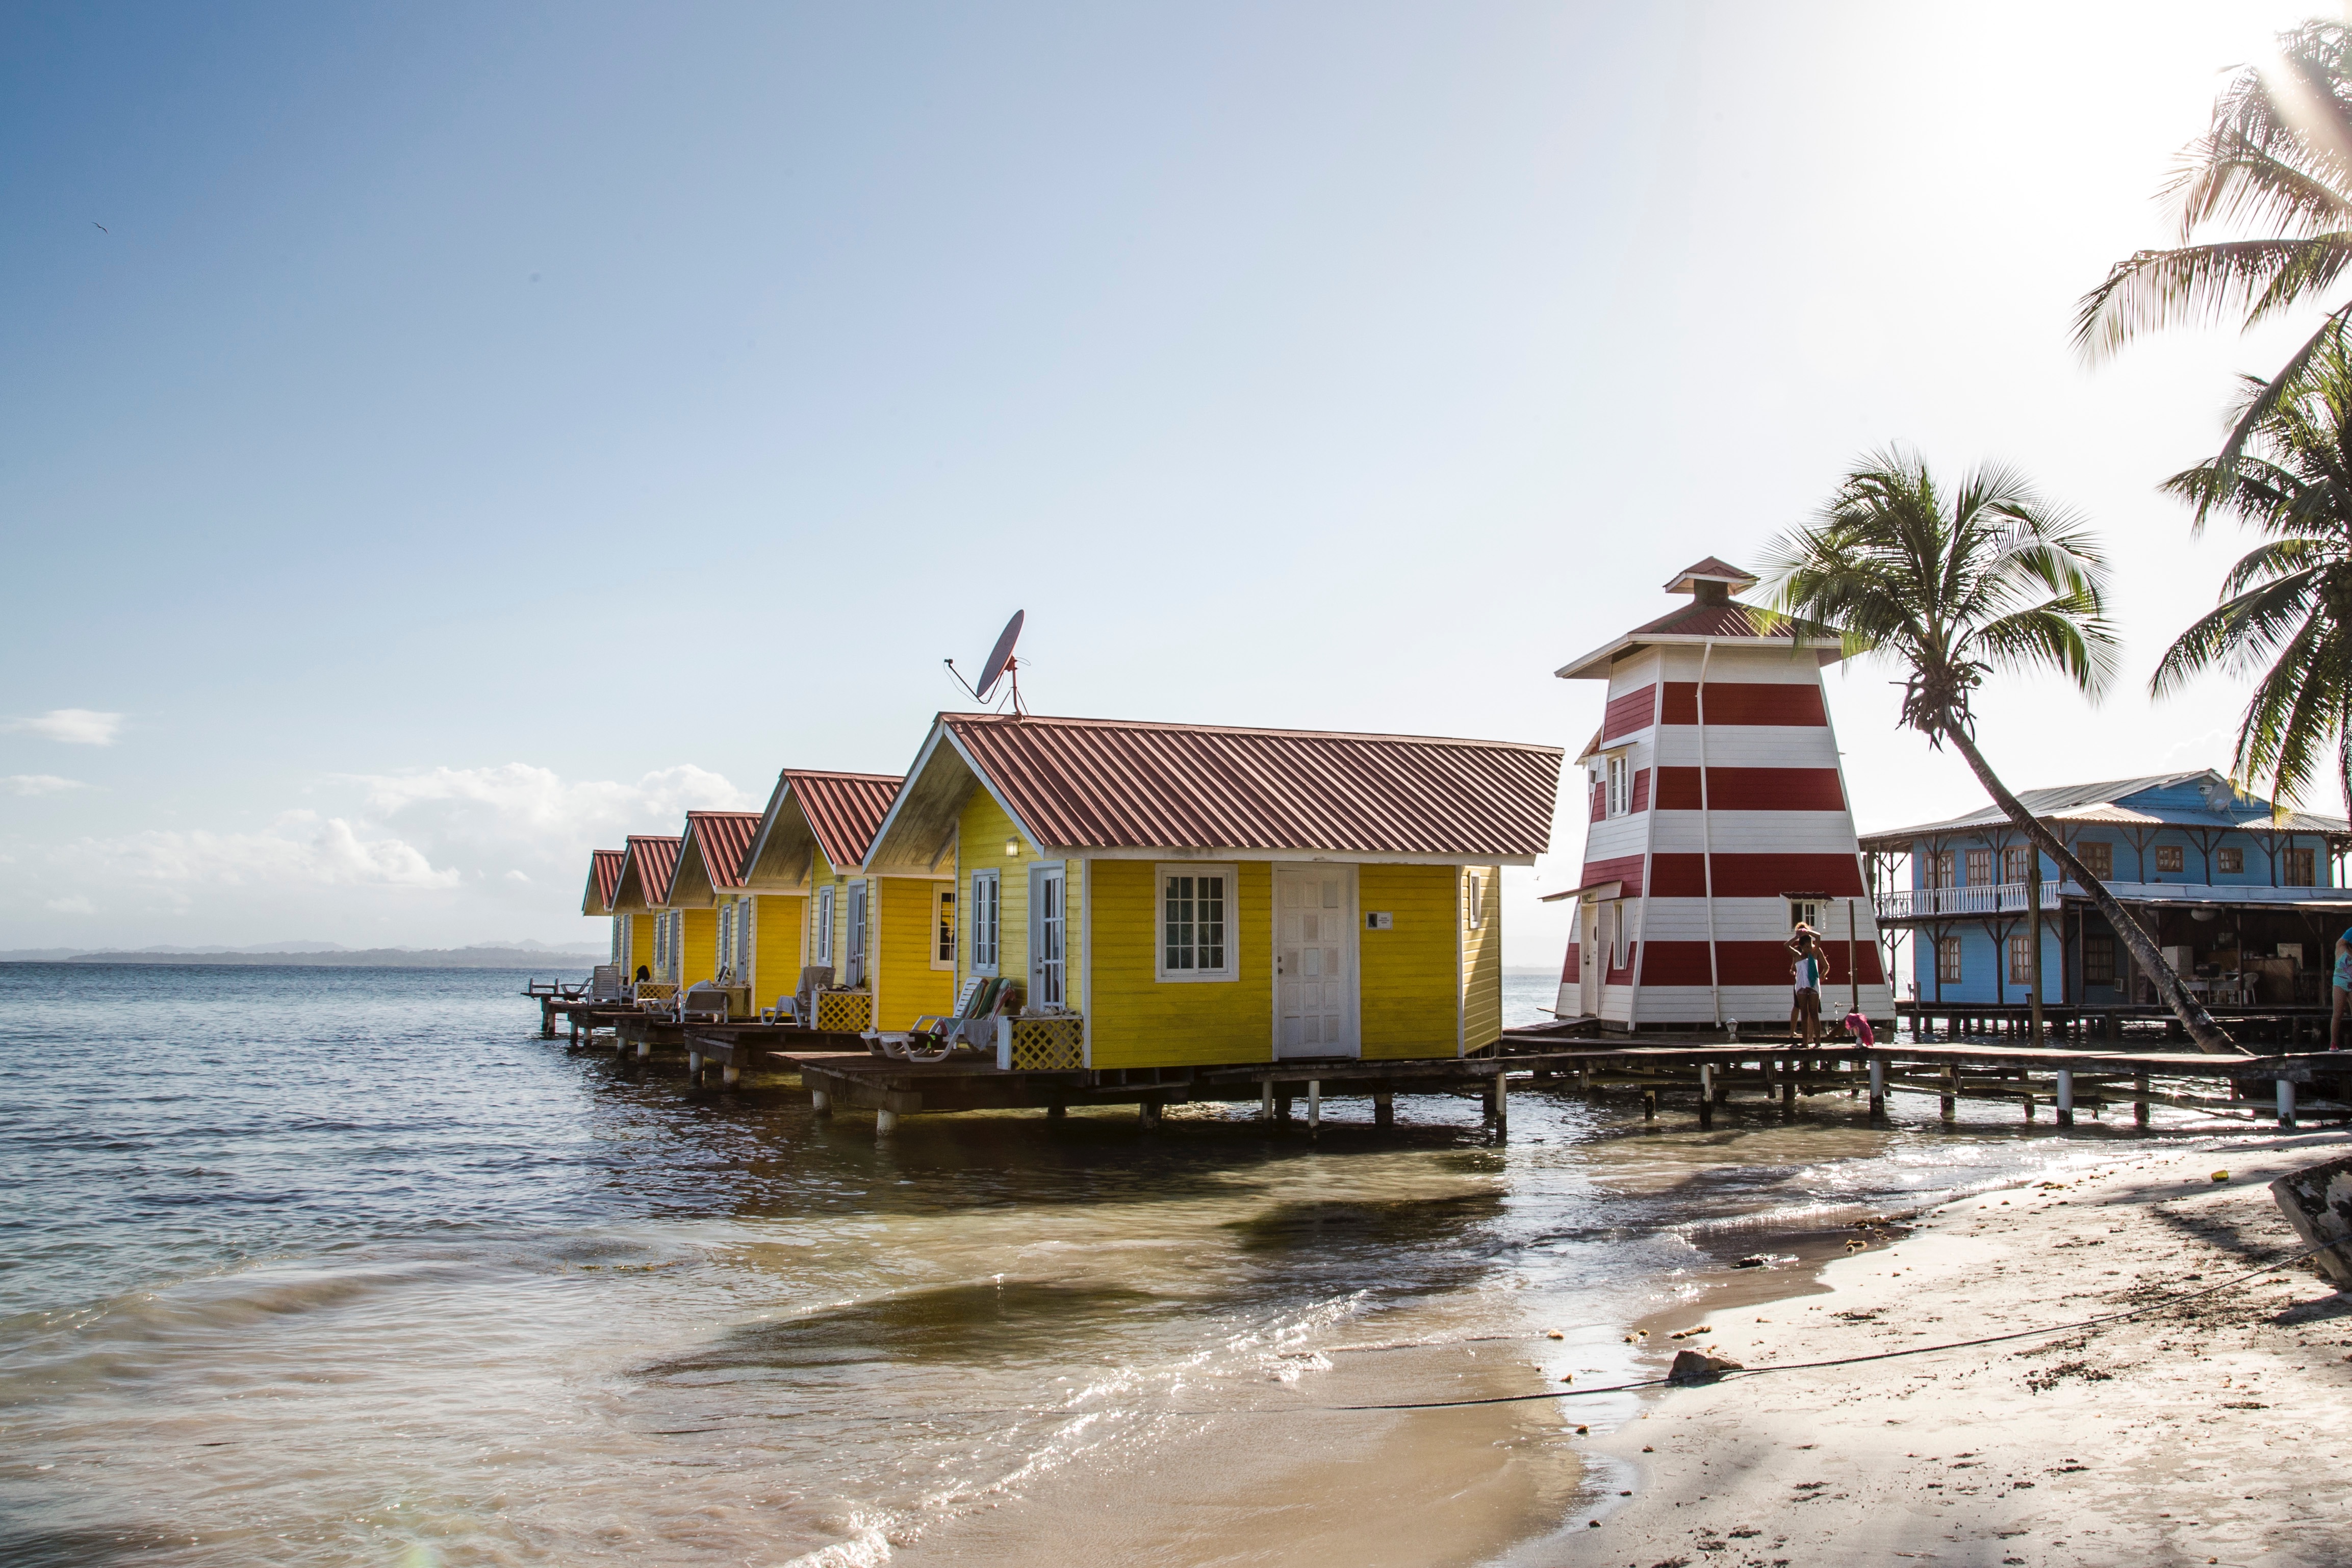
beach, sea, coast, vacation, vehicle, waterway